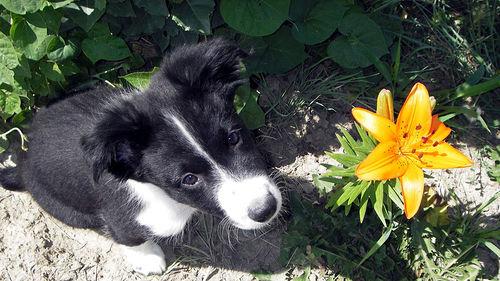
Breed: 2594-n000109-Border_collie